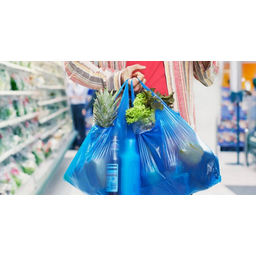
Label: plastic